Luft-Fahrzeug-Gesellschaft

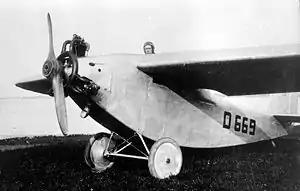
An LFG V 44

Although the "Wickelrumpf" style of wood-structure monocoque fuselage was extremely strong, it was also very difficult and time-consuming to build. A new method of construction was introduced that used spruce planking running the length of the aircraft in place of the formed plywood, and the D.III was adapted using this technique to produce D.IV triplane and D.V biplane, both powered by the D.III's 160 hp Mercedes. The fuselage shell's construction technique for these aircraft resembled a clinker-planked boat hull in appearance when finished, and was named "Klinkerrumpf" (clinker body) construction, and was also patented by the firm. A further adaptation of the D.IV with the 185 hp Benz Bz. III resulted in the Roland D.VI, which was entered in the First Fighter Competition trials at Adlershof in early 1918. Although the Fokker D.VII won that contest, the D.VI was also ordered into production as it used a different engine, and by the end of the war about 350 had been delivered. A large number of different versions using various engines were built as prototypes without entering production, as well as a triplane adaptation as the D.VI (also known as the Dr.I).